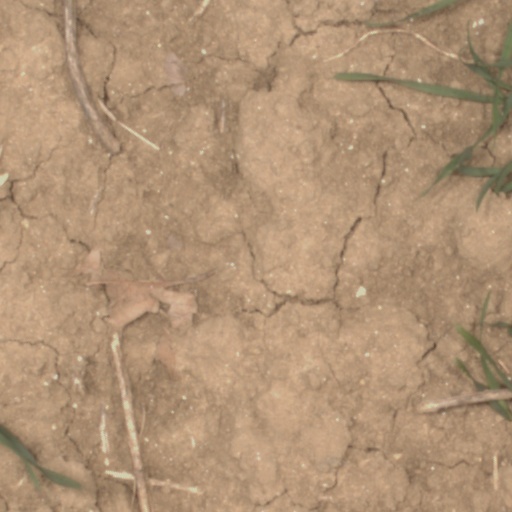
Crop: wheat